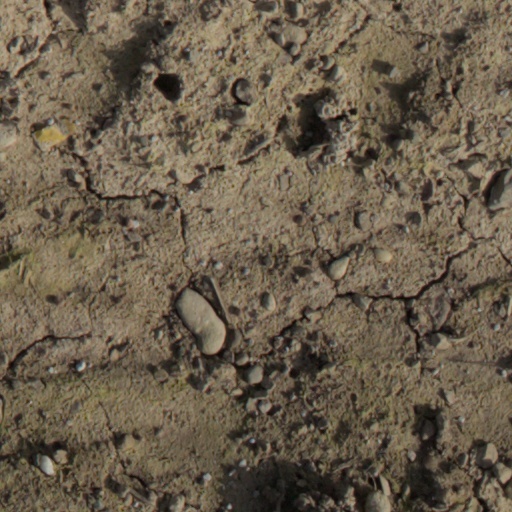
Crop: wheat